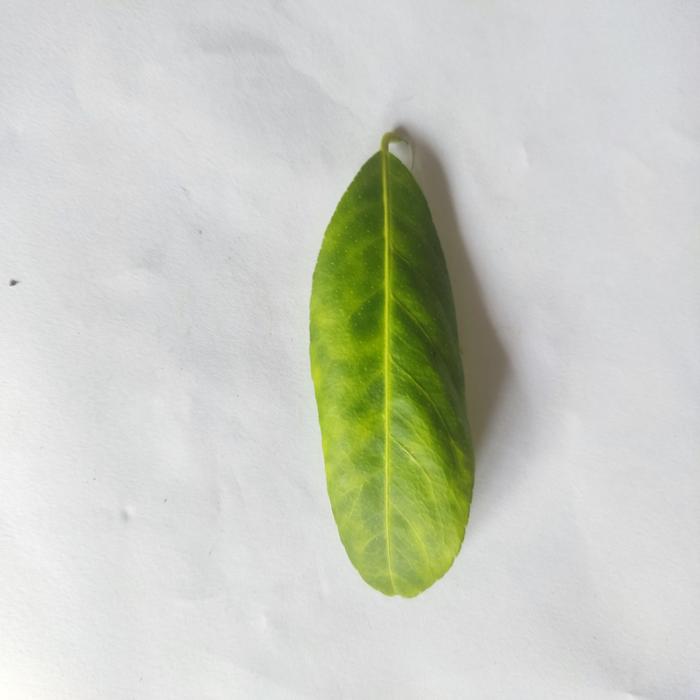
Crop: Lemon
Leaf condition: Citrus